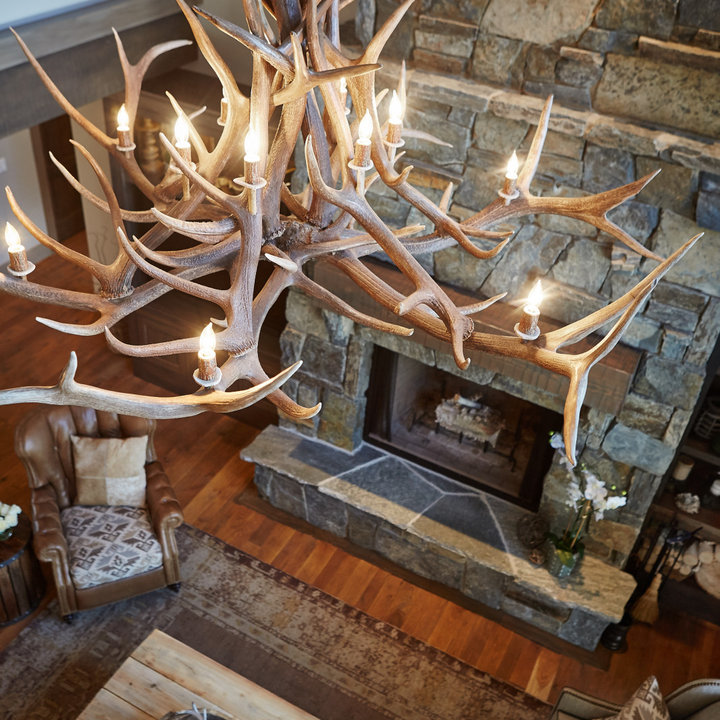
Style: Rustic